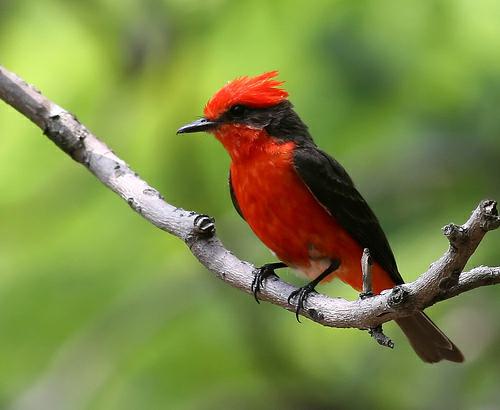
A photo of a vermilion flycatcher